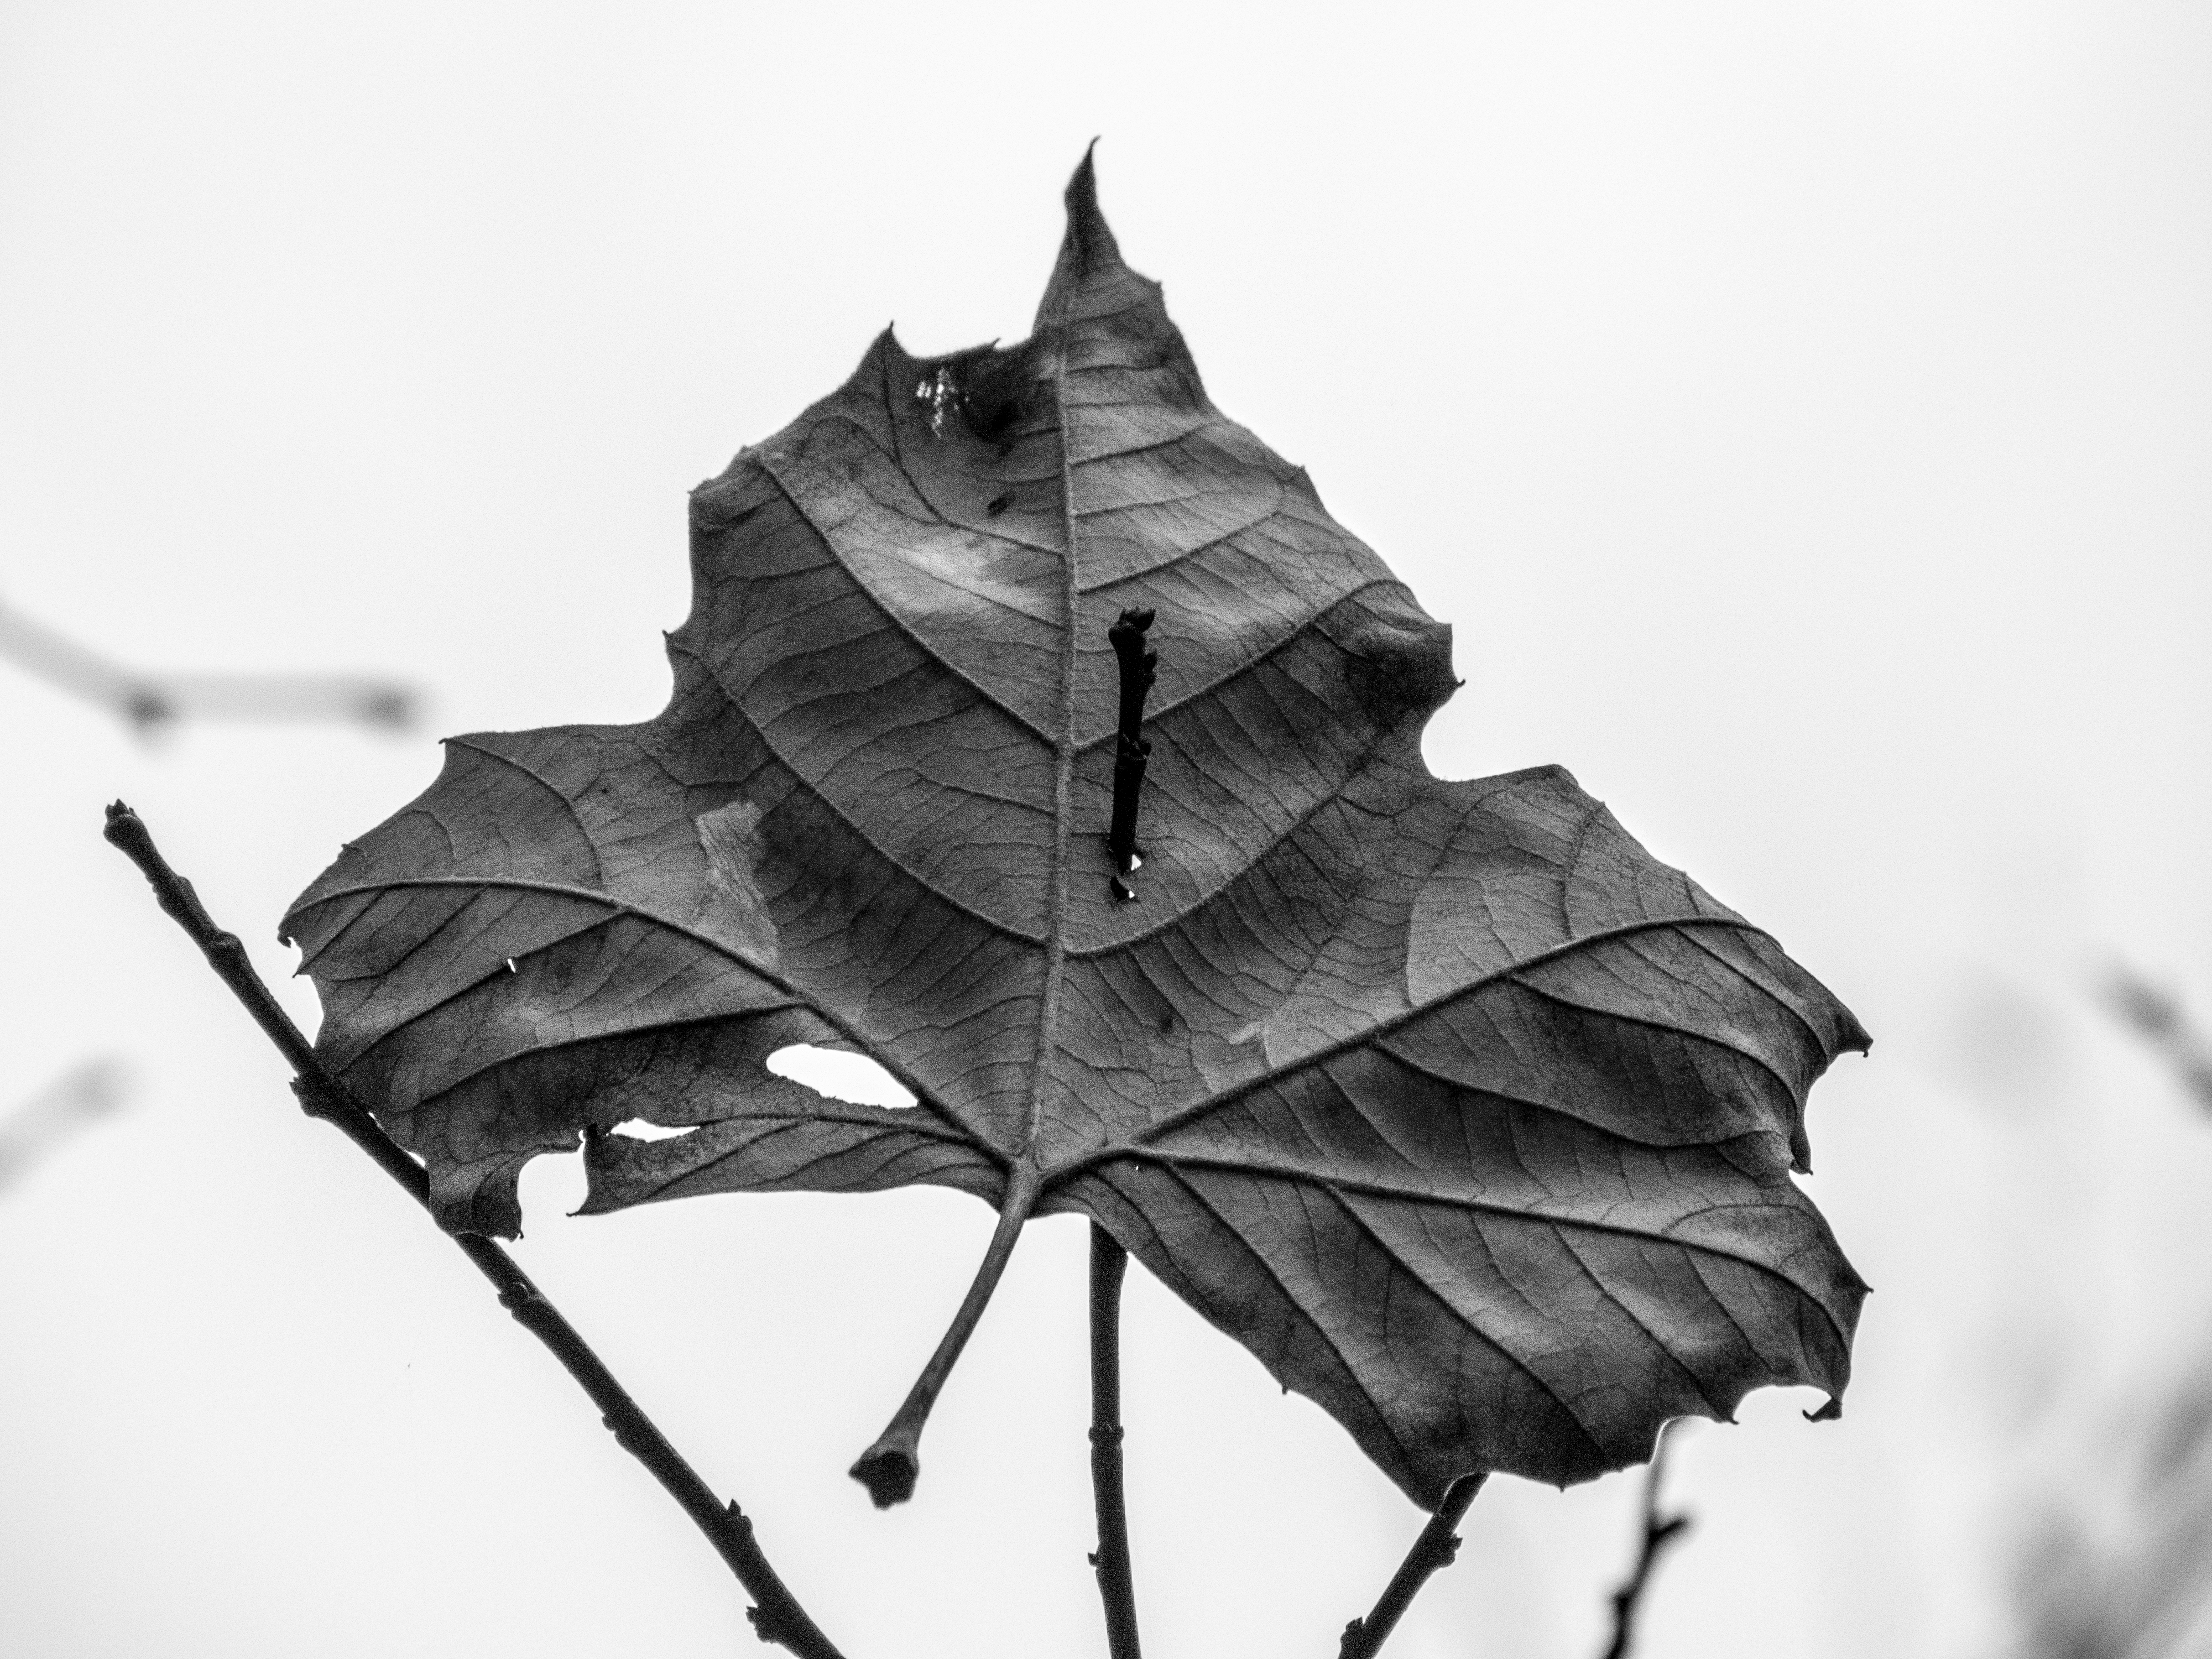
tree, branch, black and white, plant, photography, leaf, flower, autumn, botany, black, monochrome, season, maple leaf, close up, uk, symmetry, peterborough, flowering plant, monochrome photography, plant stem, woody plant, land plant